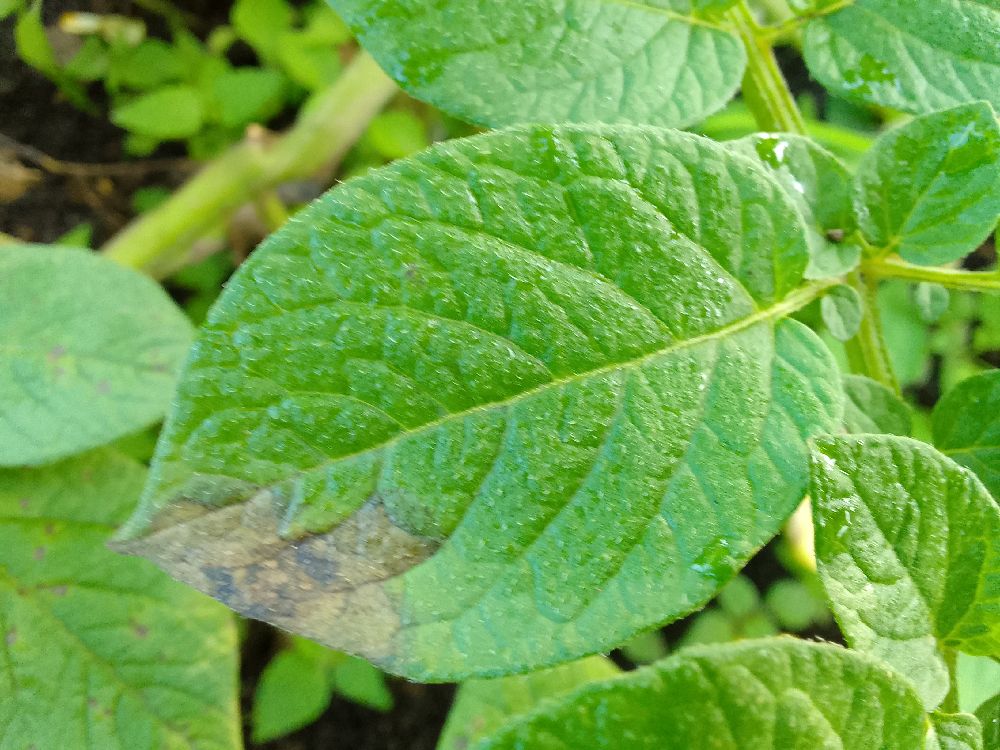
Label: Late blight